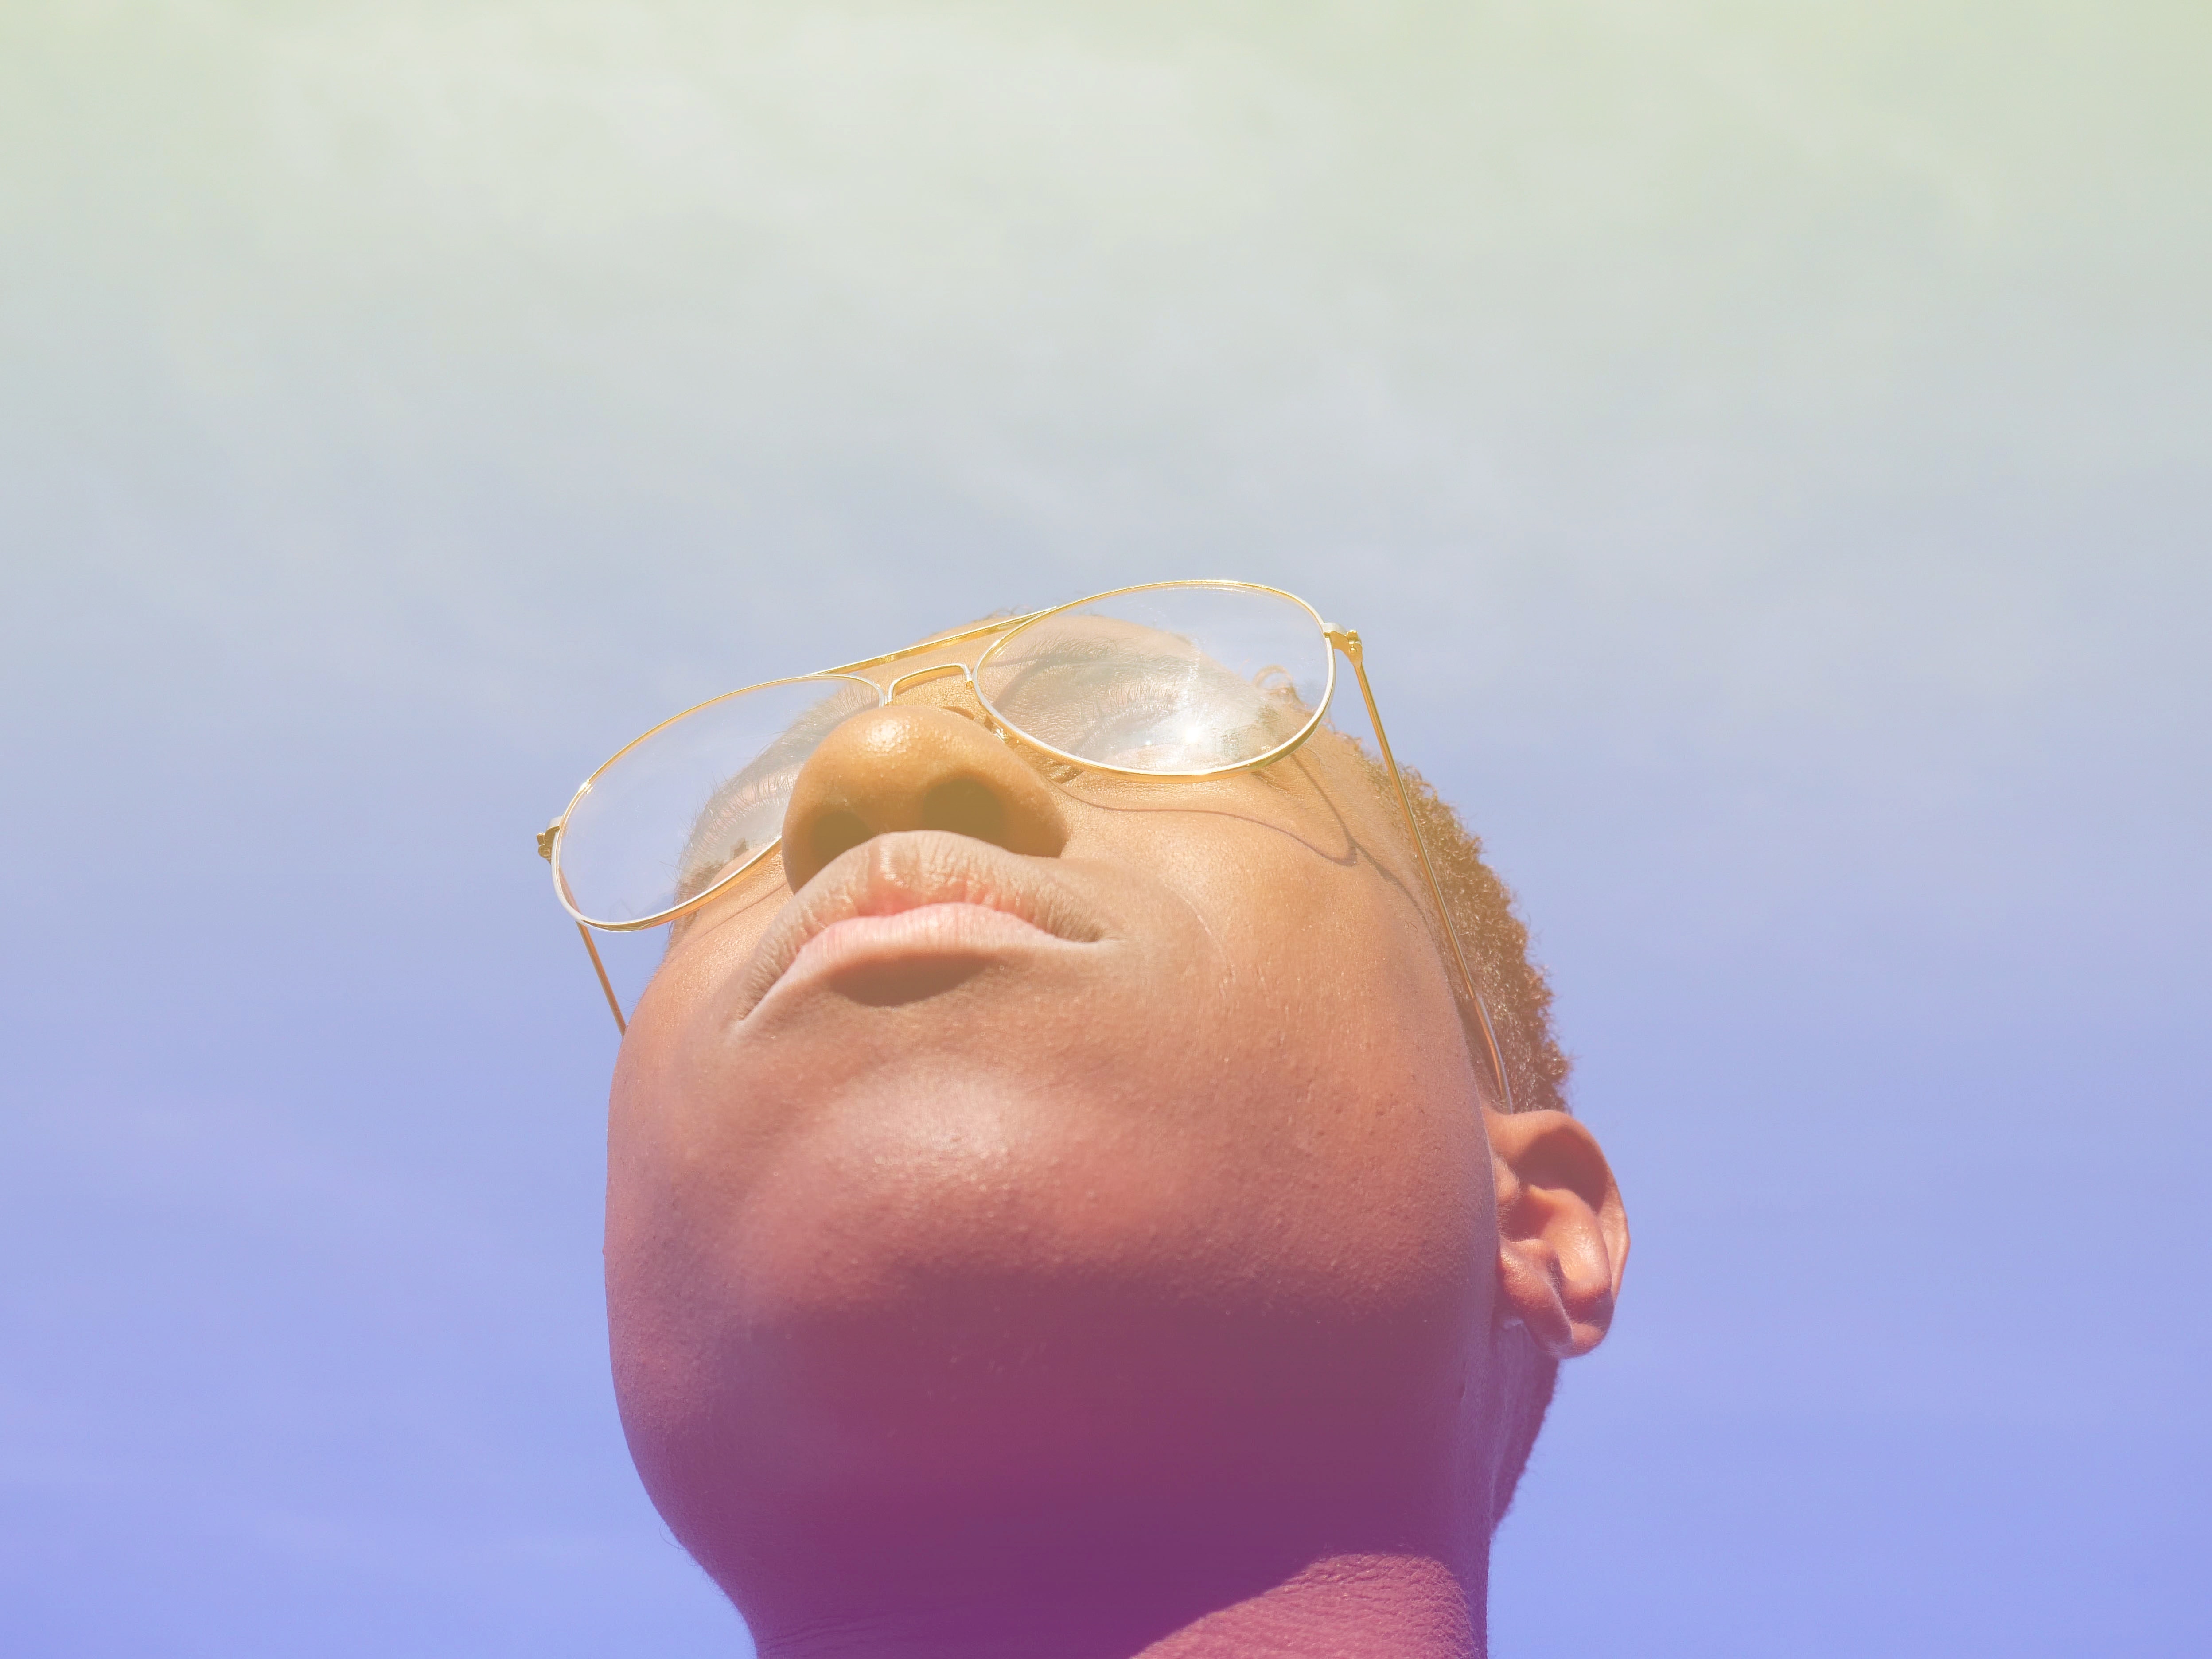
face, eyewear, head, glasses, skin, nose, light, sky, chin, beauty, yellow, sunlight, lip, water, sunglasses, close up, human, summer, vacation, cool, hand, neck, Transparent material, photography, sun, sea, sun tanning, vision care